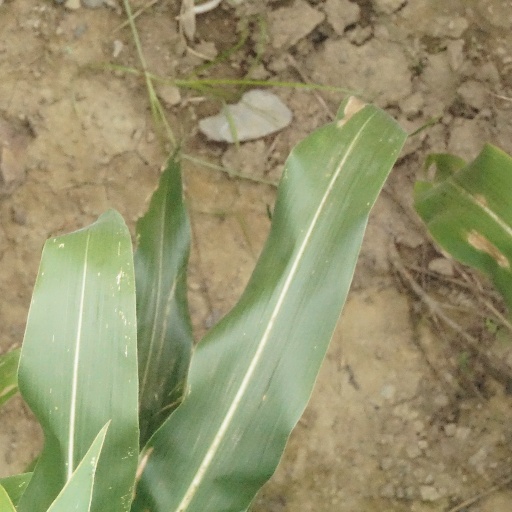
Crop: maize; corn